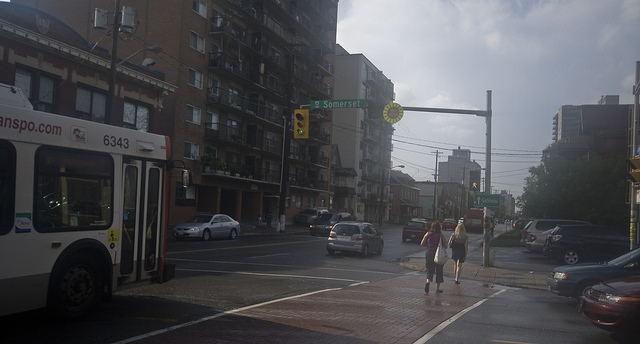
A city street with a bus driving down it

A city street with cars, pedestrians, and a bus.

A city street with tall buildings, pedestrians, cars, a bus, and a stoplight.

Two women walk across a street-crossing in a city with cars and a bus driving by.